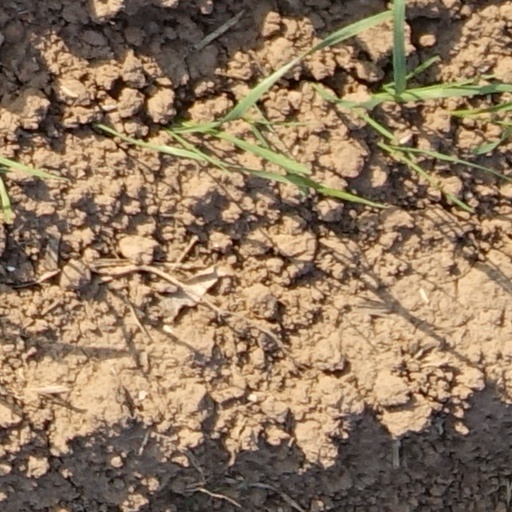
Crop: wheat